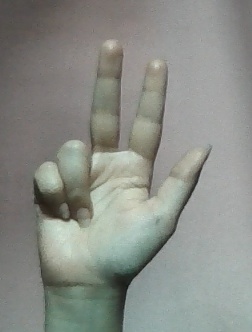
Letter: al